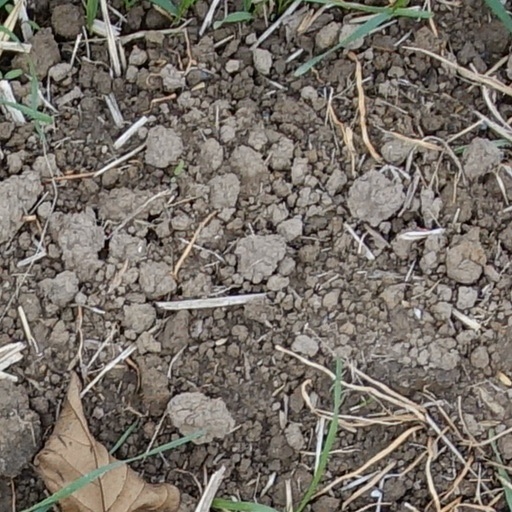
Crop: wheat